St. John's, Newfoundland and Labrador

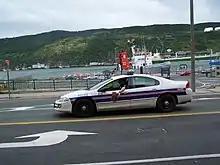
A Royal Newfoundland Constabulary (RNC) police car on patrol. The RNC serves as the primary policing body for the metropolitan area.

St. John's is home to North America's oldest annual sporting event, the Royal St. John's Regatta, which dates back to at least 1816. The event is important enough in the life of the city that the day of the Regatta (the first Wednesday in August, weather permitting) is a civic holiday – one of the few weather-dependent holidays in the world.